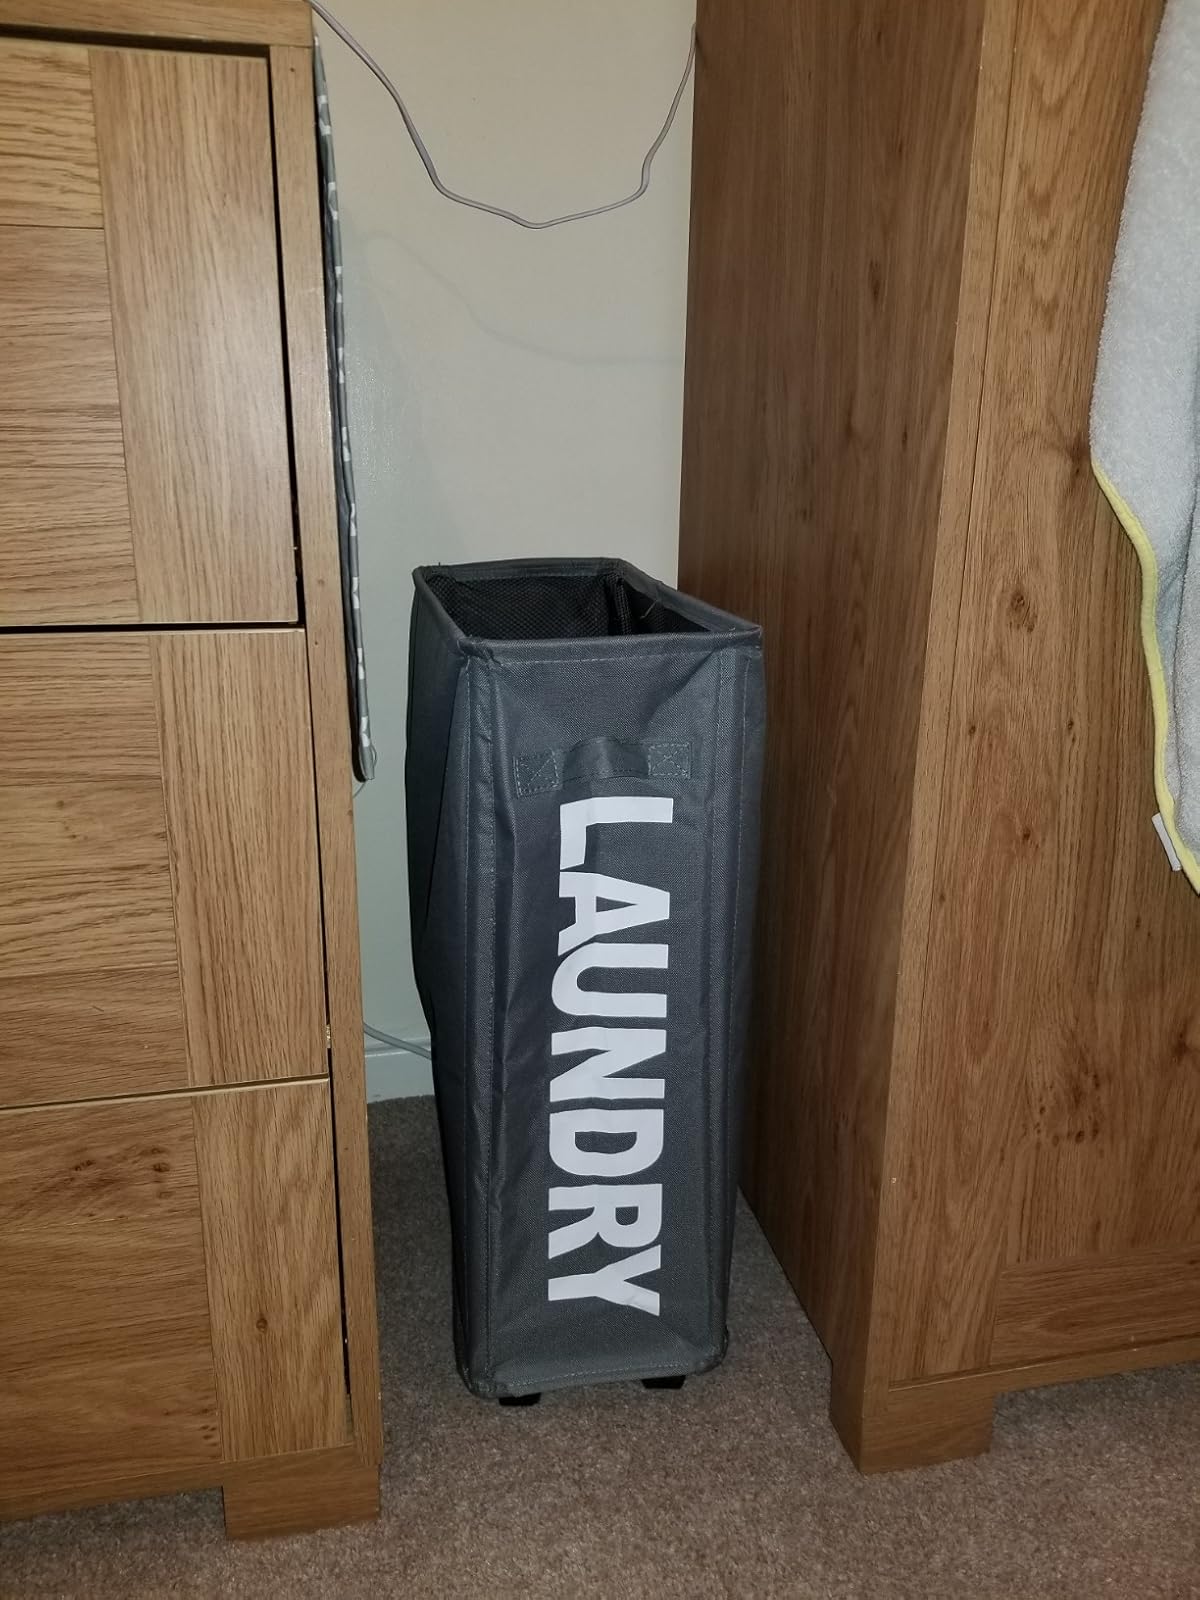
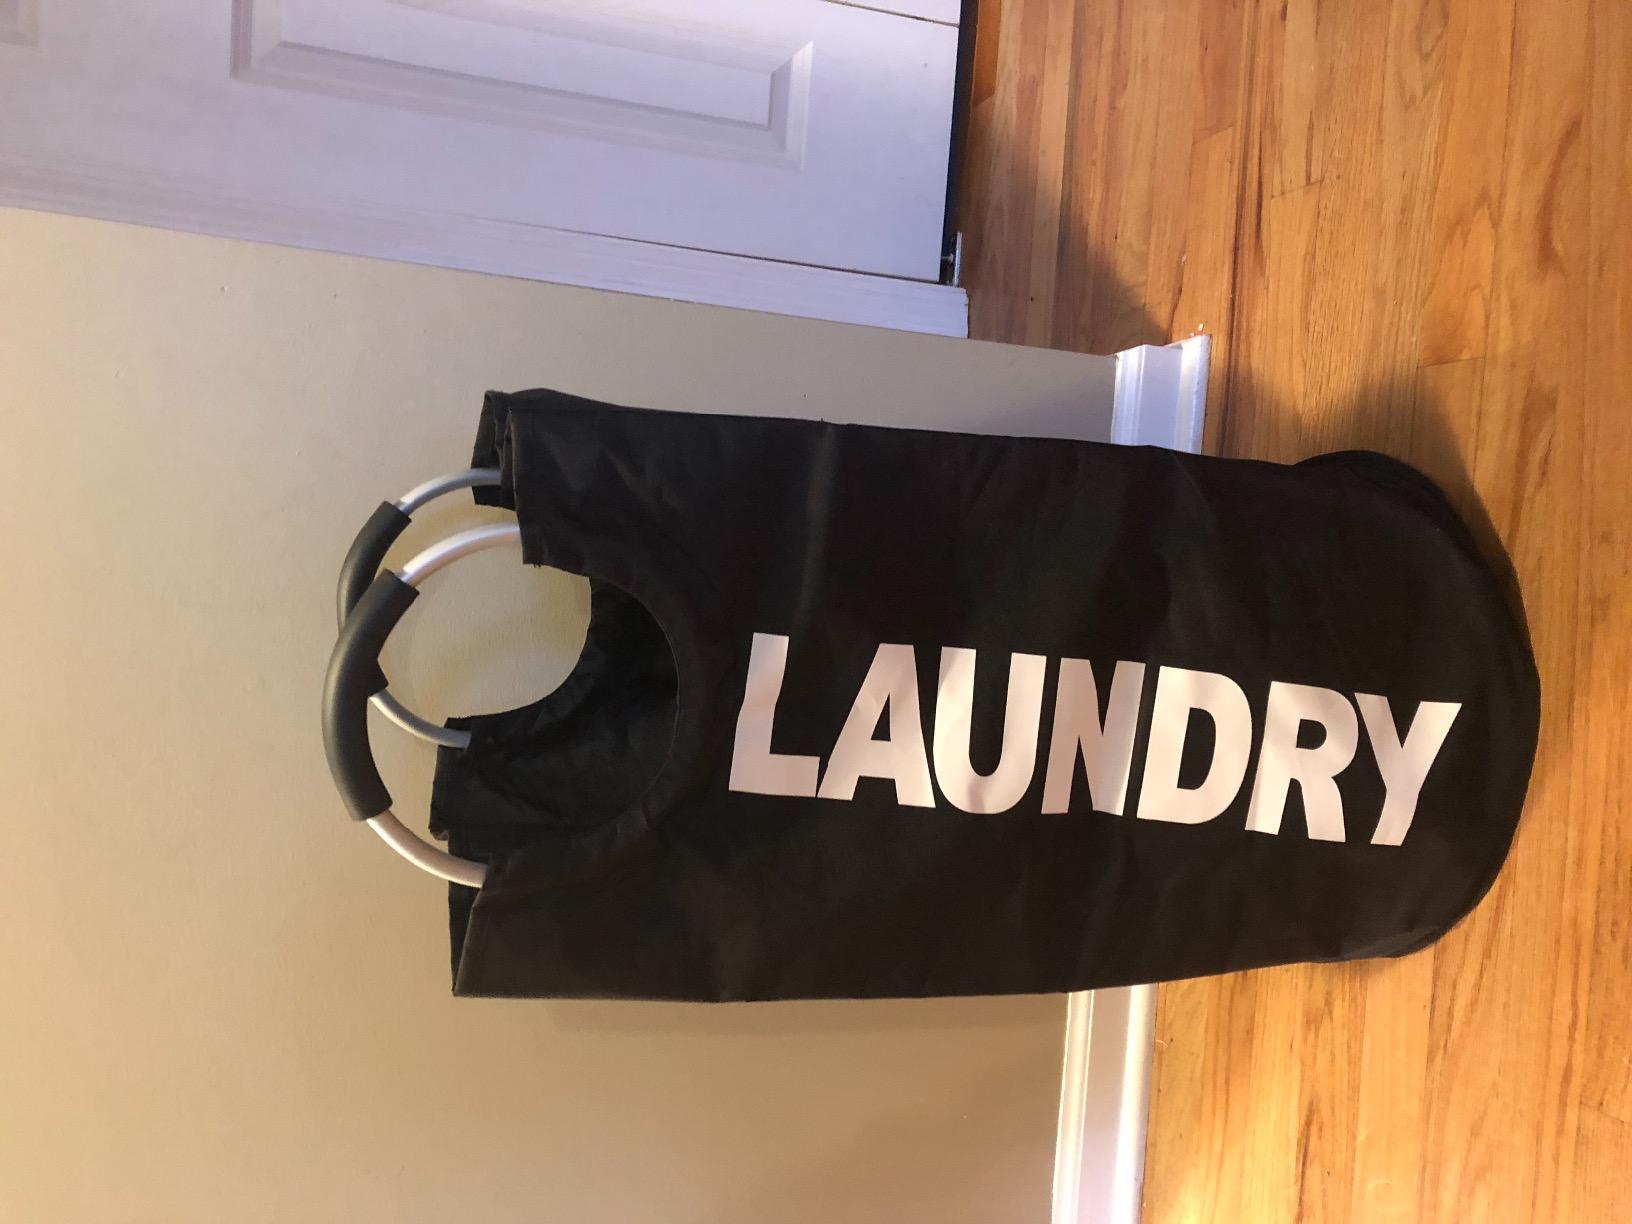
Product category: items_hamper
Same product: no